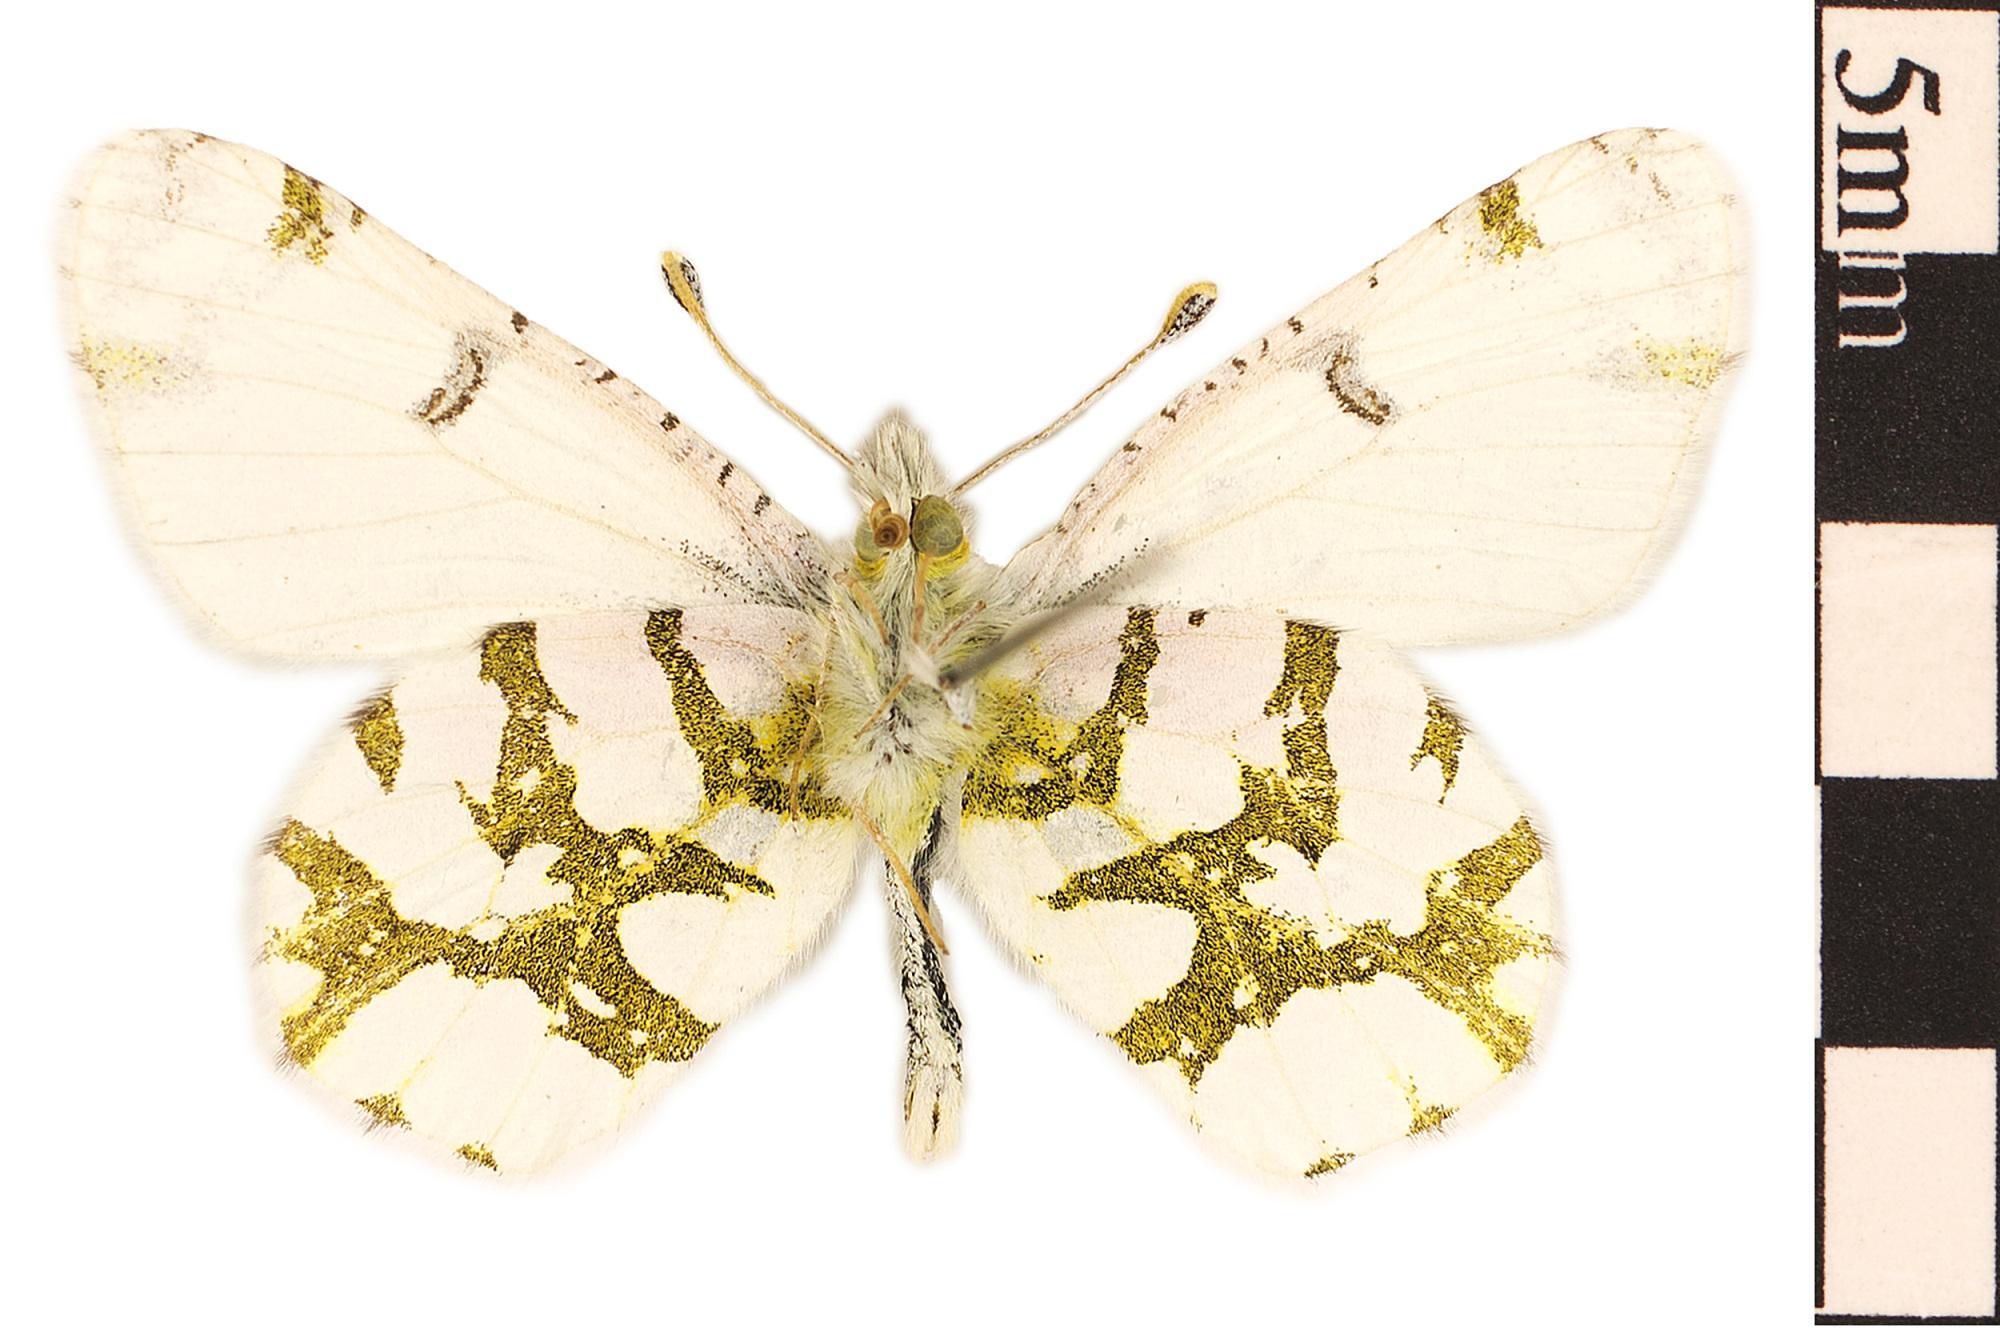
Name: Olympia Marble
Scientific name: Euchloe olympia
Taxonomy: Animalia, Arthropoda, Hexapoda, Insecta, Lepidoptera, Pieridae
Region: Entomology
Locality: North America, United States, Illinois, Lake County